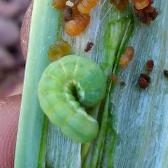
Crop: Onion
Condition: caterpillar-p